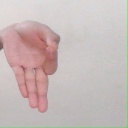
अक्षर: ज्ञ